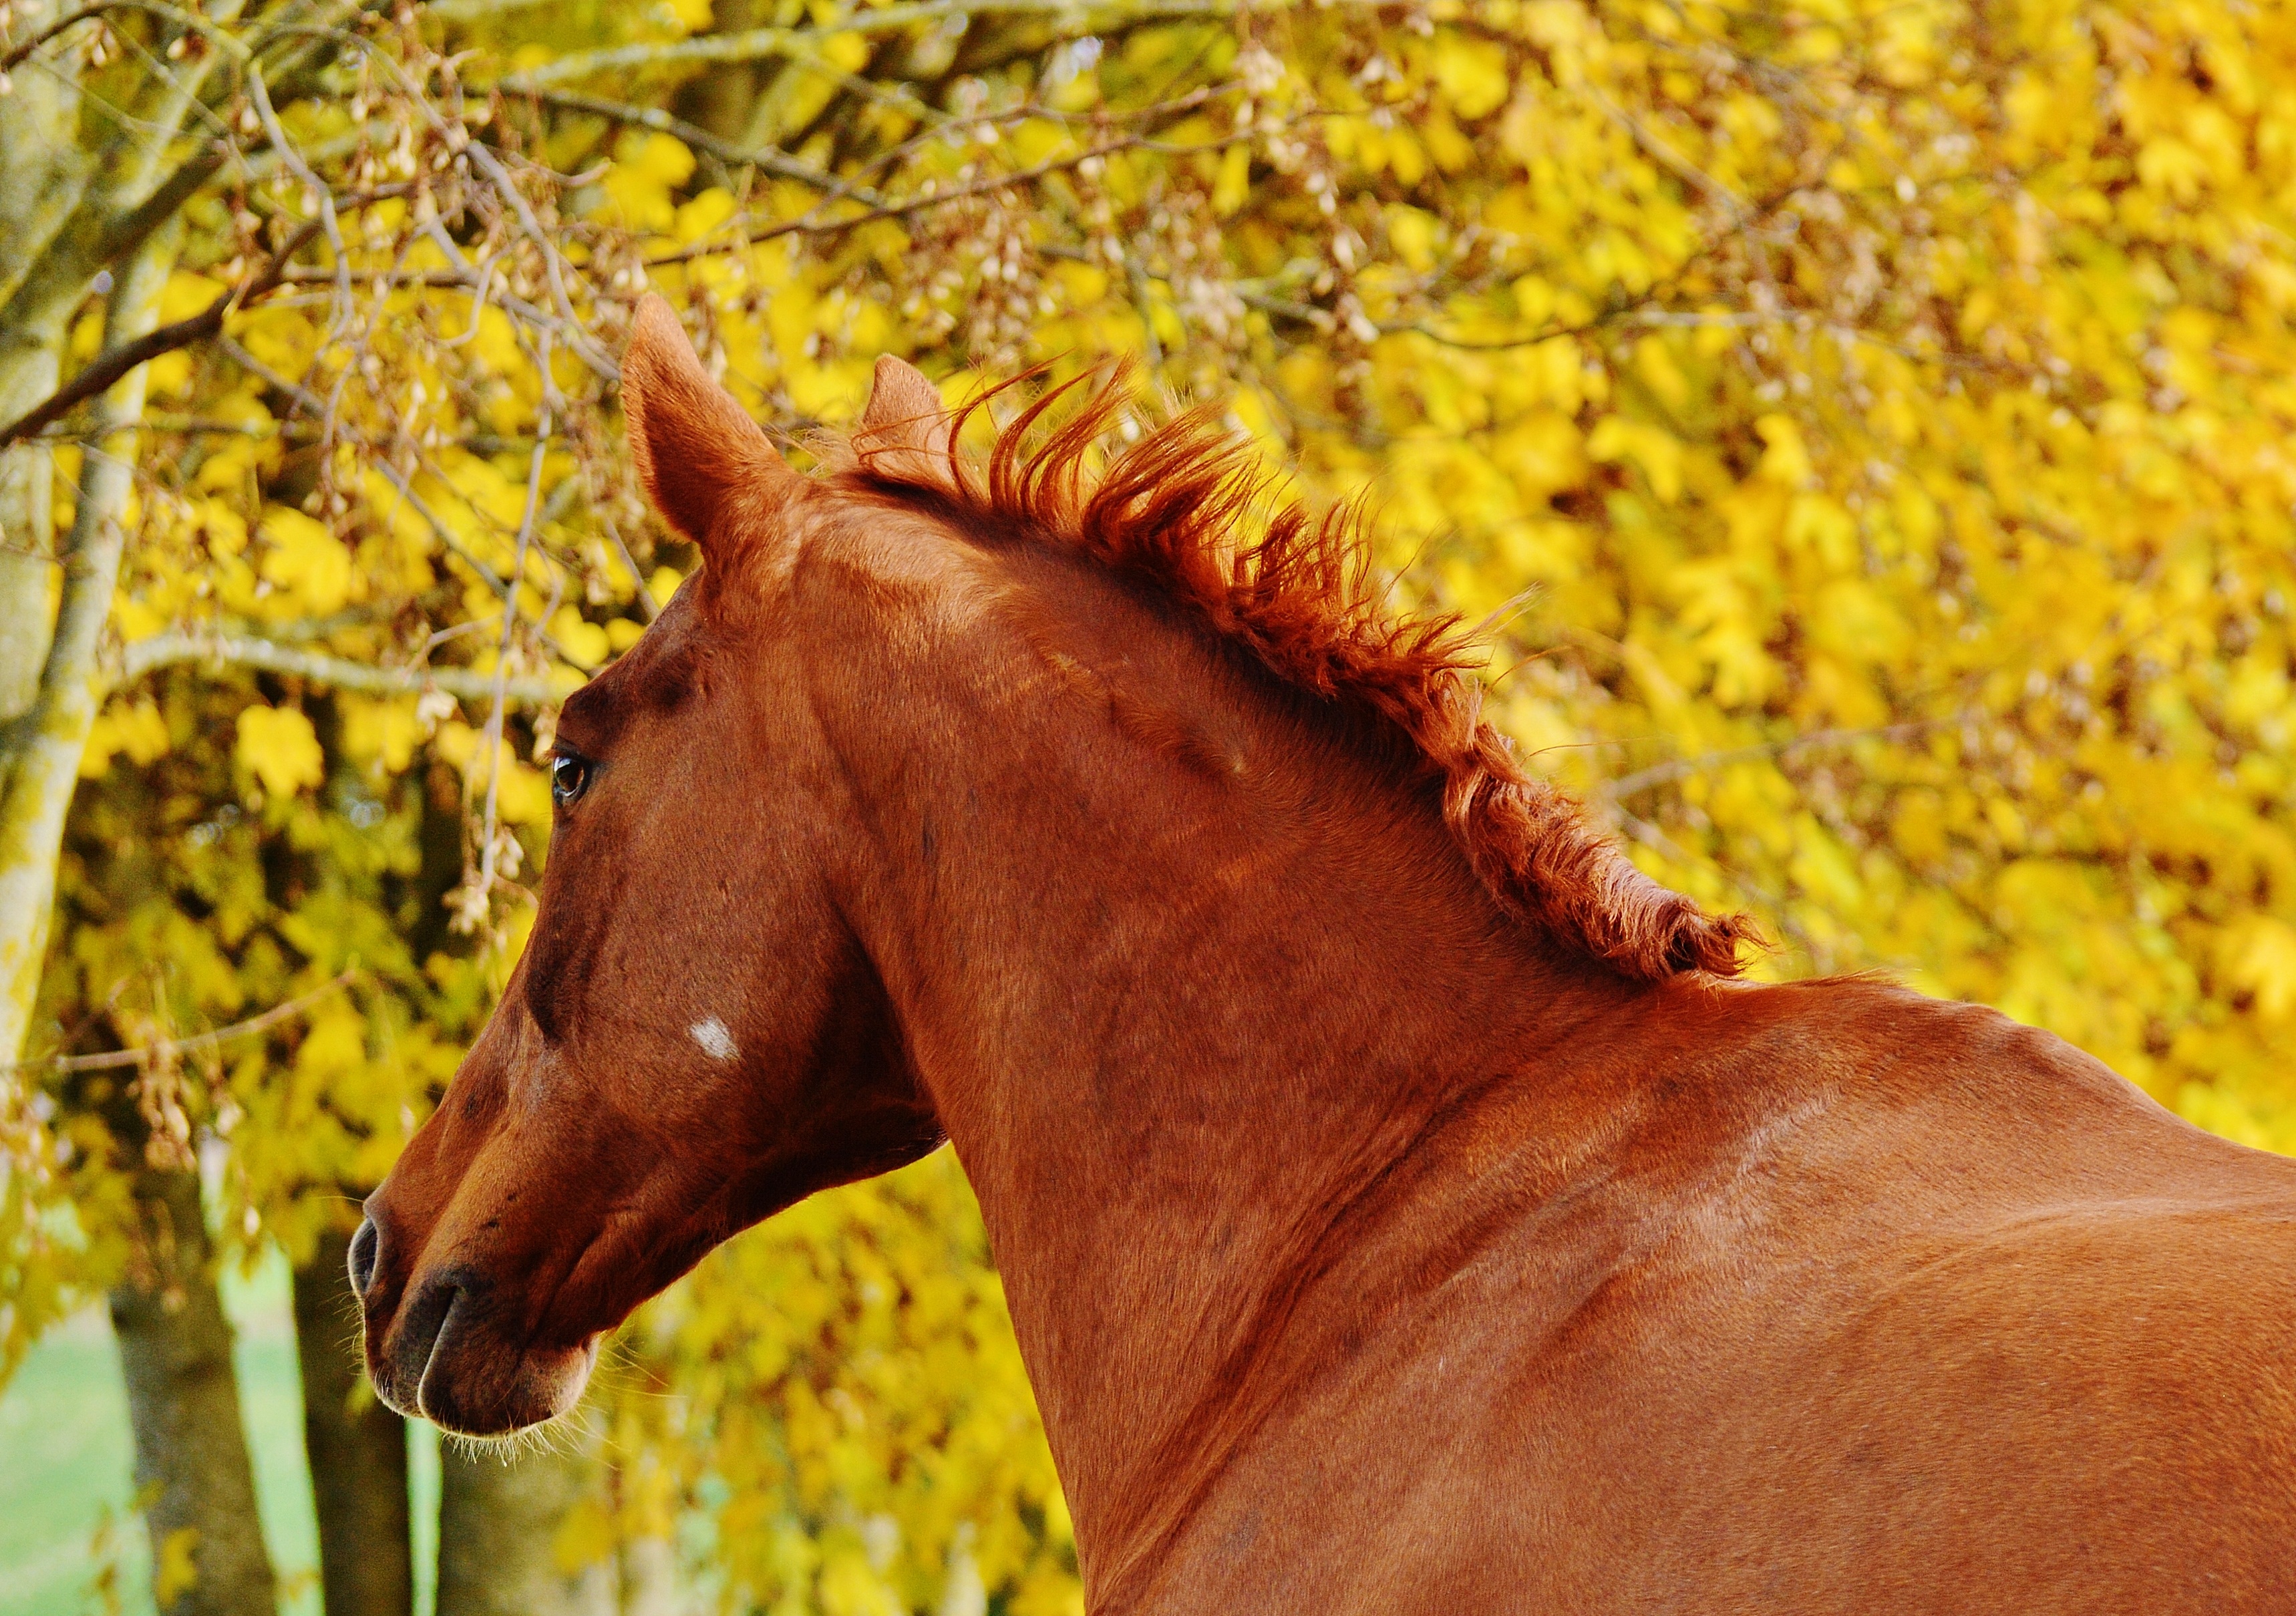
grass, meadow, leaf, flower, animal, wildlife, horse, autumn, brown, mammal, stallion, mane, ride, colorful, season, fauna, close up, leaves, mare, coupling, foal, reiterhof, horse like mammal, mustang horse